Trichinella spiralis

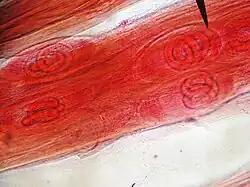
"T. spiralis" larvae within the diaphragm muscle of a pig

This nematode is a multicellular parasite that lives within a single muscle cell, which it extensively modifies according to its own requirements.